City Ground

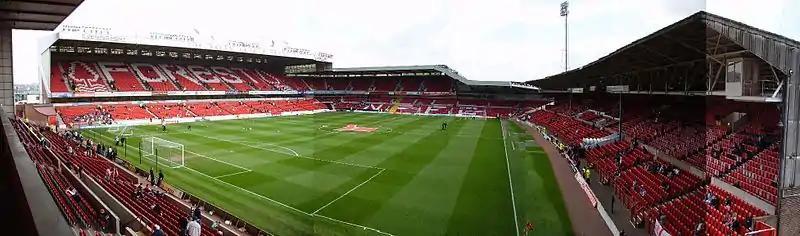
Panorama taken from the Trent End

The Main Stand was re-roofed, extended and refurbished between 1962 and 1965, with new offices, changing rooms, kit stores, medical suites and press rooms to the rear. On 24 August 1968, however, fire broke out in the stand during a First Division game against Leeds United. It started near the dressing rooms and spread rapidly through the largely wooden structure. The stand was damaged but, despite a crowd numbering 31,126, none of them was injured. The only reported injuries were to a television crew on the gantry, who had to scramble down it because the access ladder was stored in the boiler room. The gantry was extended the length of the stand and now has access at both ends. Many of the club's records, trophies and other memorabilia were also lost in the fire. The stand's roof was undamaged, however, allowing the club to rebuild the base of the stand underneath it in concrete and steel. As a result of the fire, Forest played six "home" matches at Meadow Lane, losing all of them, and after returning to the City Ground used the changing rooms of nearby Trent Bridge while the Main Stand was rebuilt.